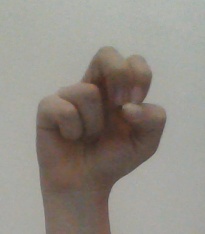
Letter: gaaf